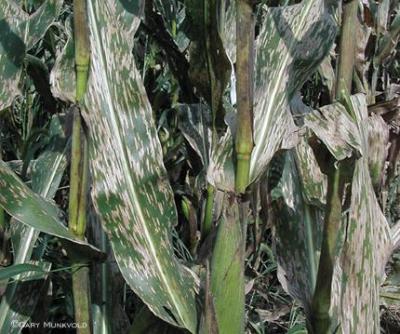
Labels: Corn leaf blight, Corn leaf blight